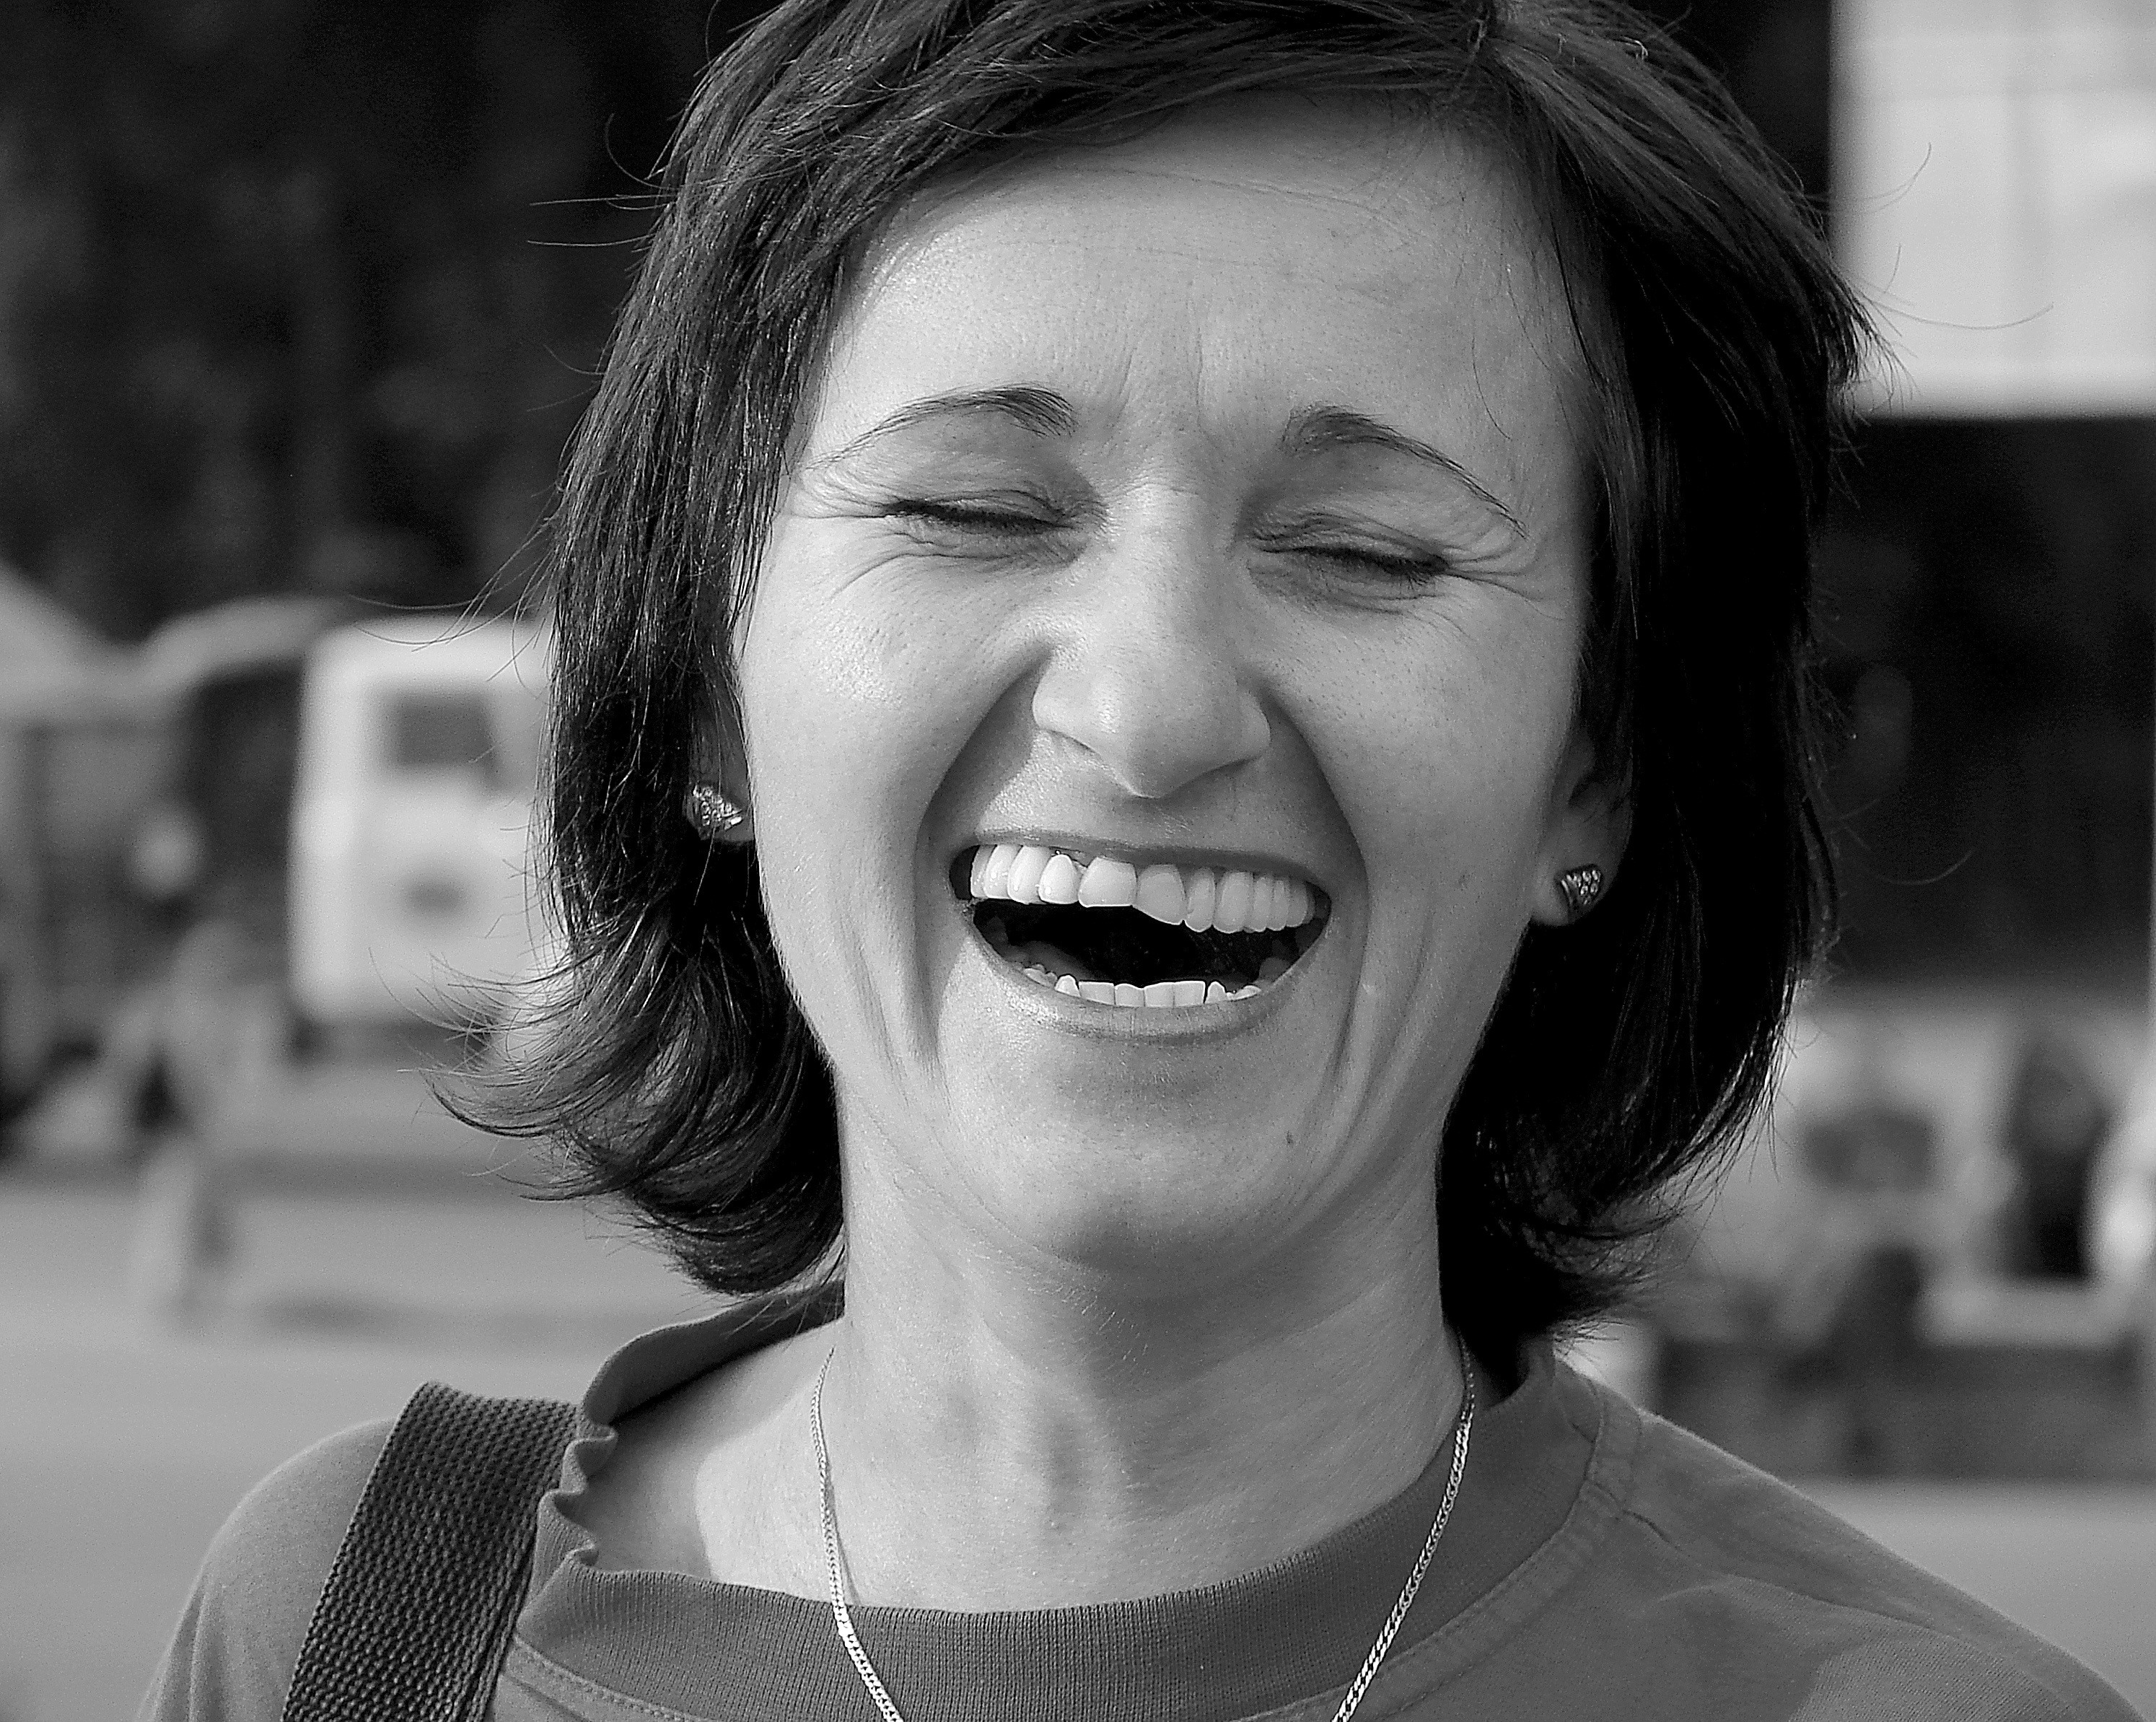
person, black and white, girl, woman, hair, white, photography, portrait, model, black, monochrome, lady, facial expression, smile, face, fun, eye, head, beauty, laughs, laughter, emotion, monochrome photography, portrait photography